Indira Lakshmanan

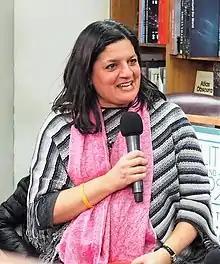

Indira A.R. Lakshmanan (born 1969) is a journalist and news executive based in Washington, D.C., now in charge of managing Ideas and Opinions section at U.S. News & World Report. She served as senior executive editor for National Geographic from 2020 to 2022.